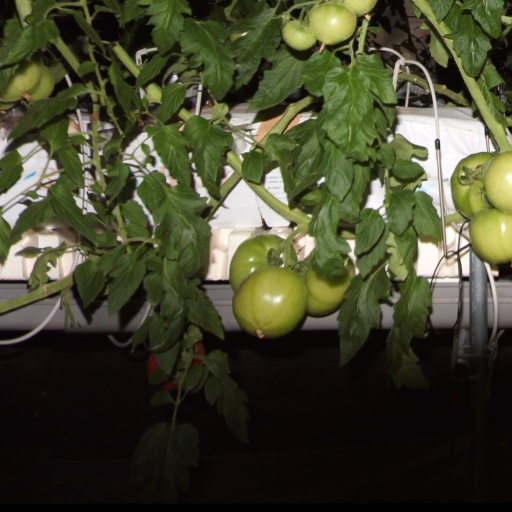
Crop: tomato